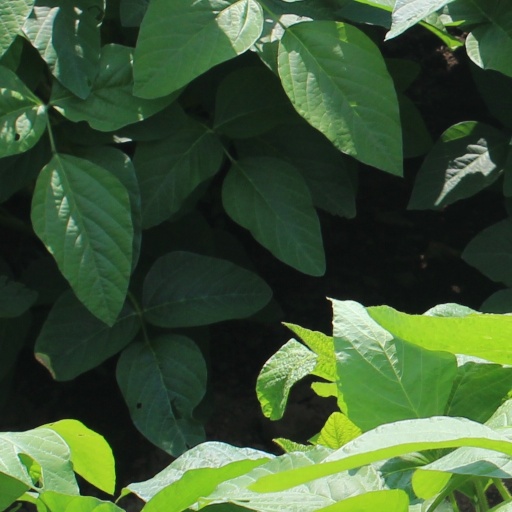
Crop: soybean